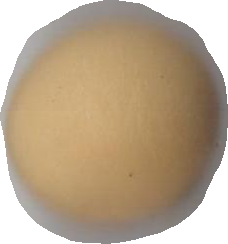
Variety: Dega